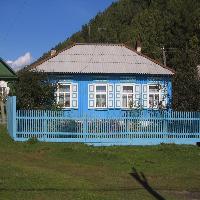
Weather: sun or clear